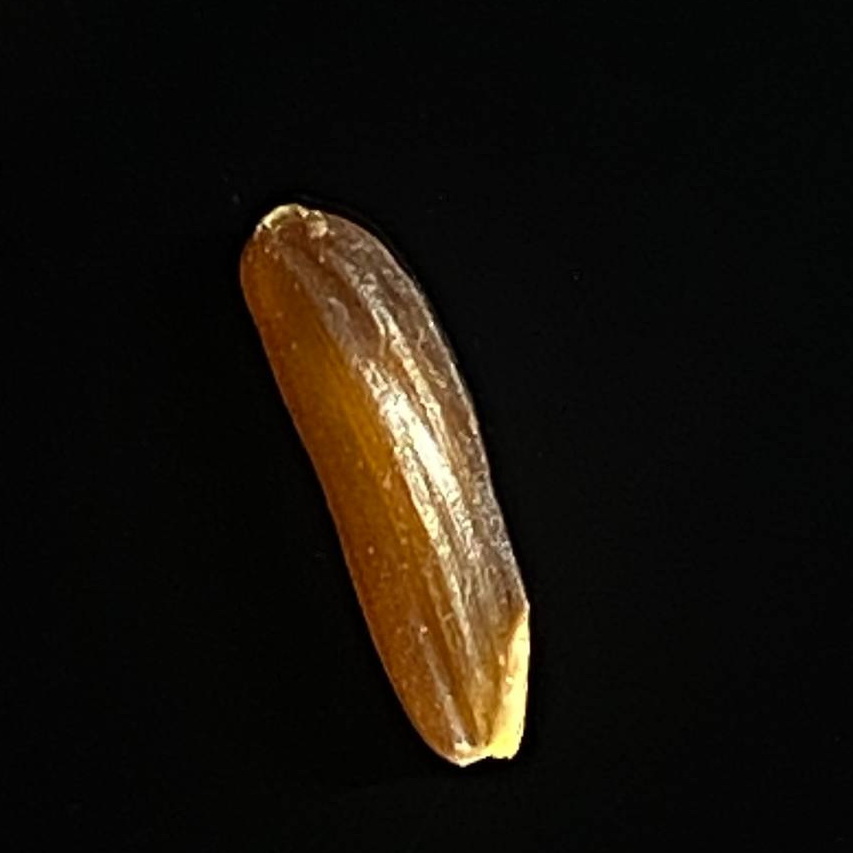
Rice variety: Red_Cargo